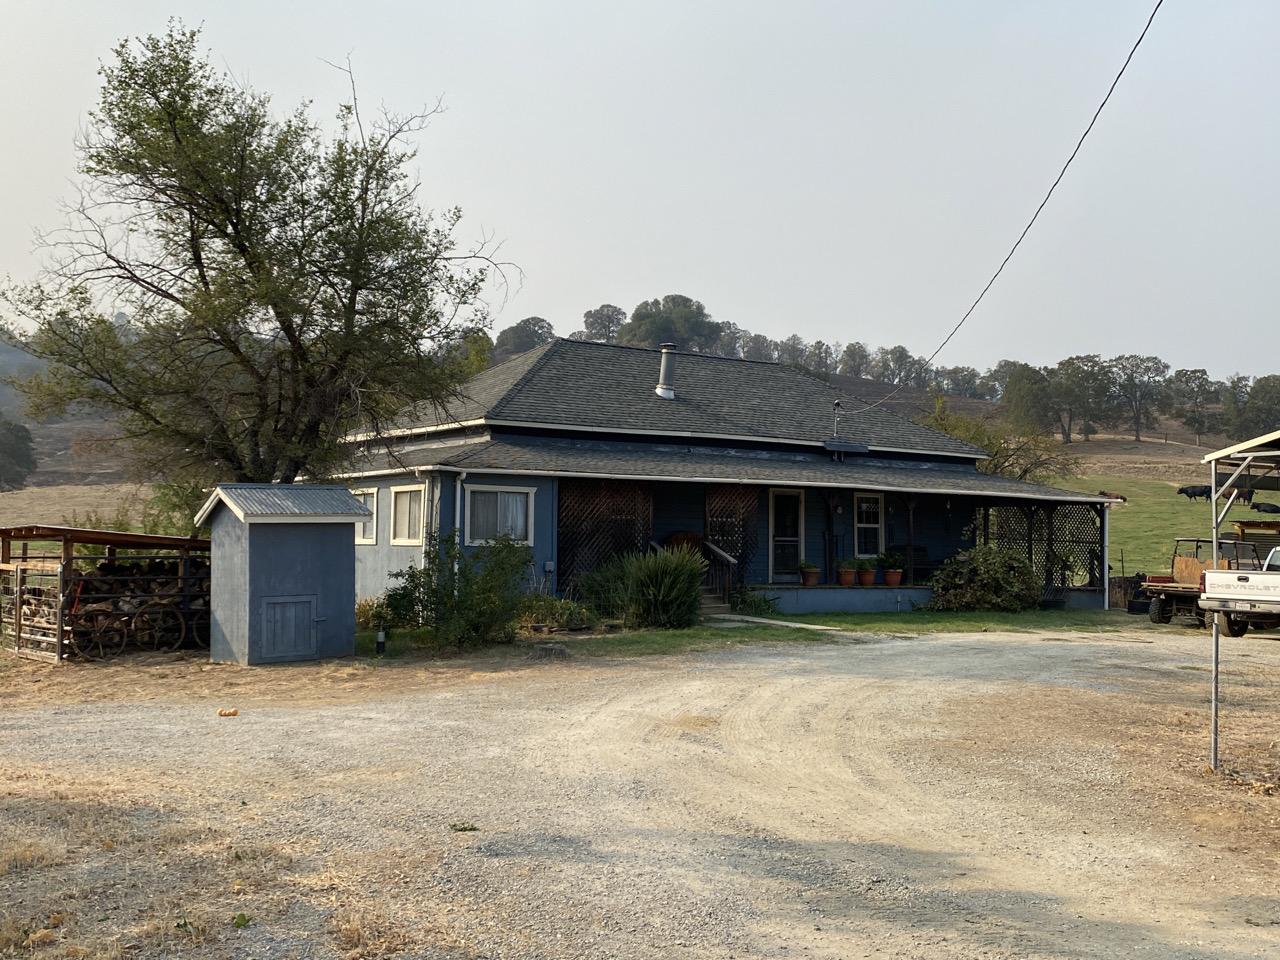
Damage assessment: no_damage